Book of the SubGenius

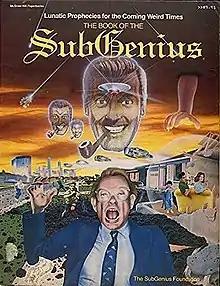
First edition

The Book of the SubGenius: Being the Divine Wisdom, Guidance, and Prophecy of J.R. "Bob" Dobbs, High Epopt of the Church of the SubGenius, Here Inscribed for the Salvation of Future Generations and in the Hope that Slack May Someday Reign on This Earth is seen as the "Bible" of the Church of the SubGenius.